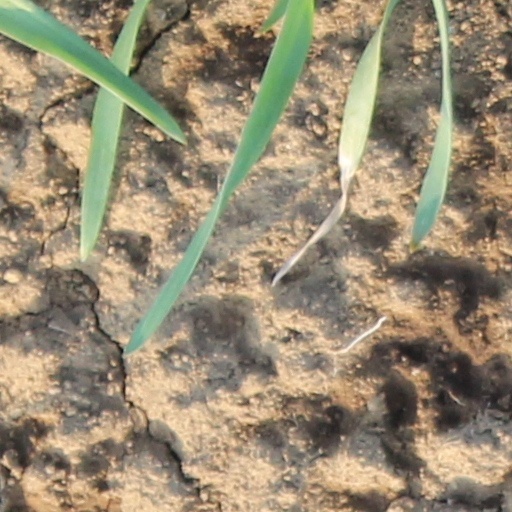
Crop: wheat